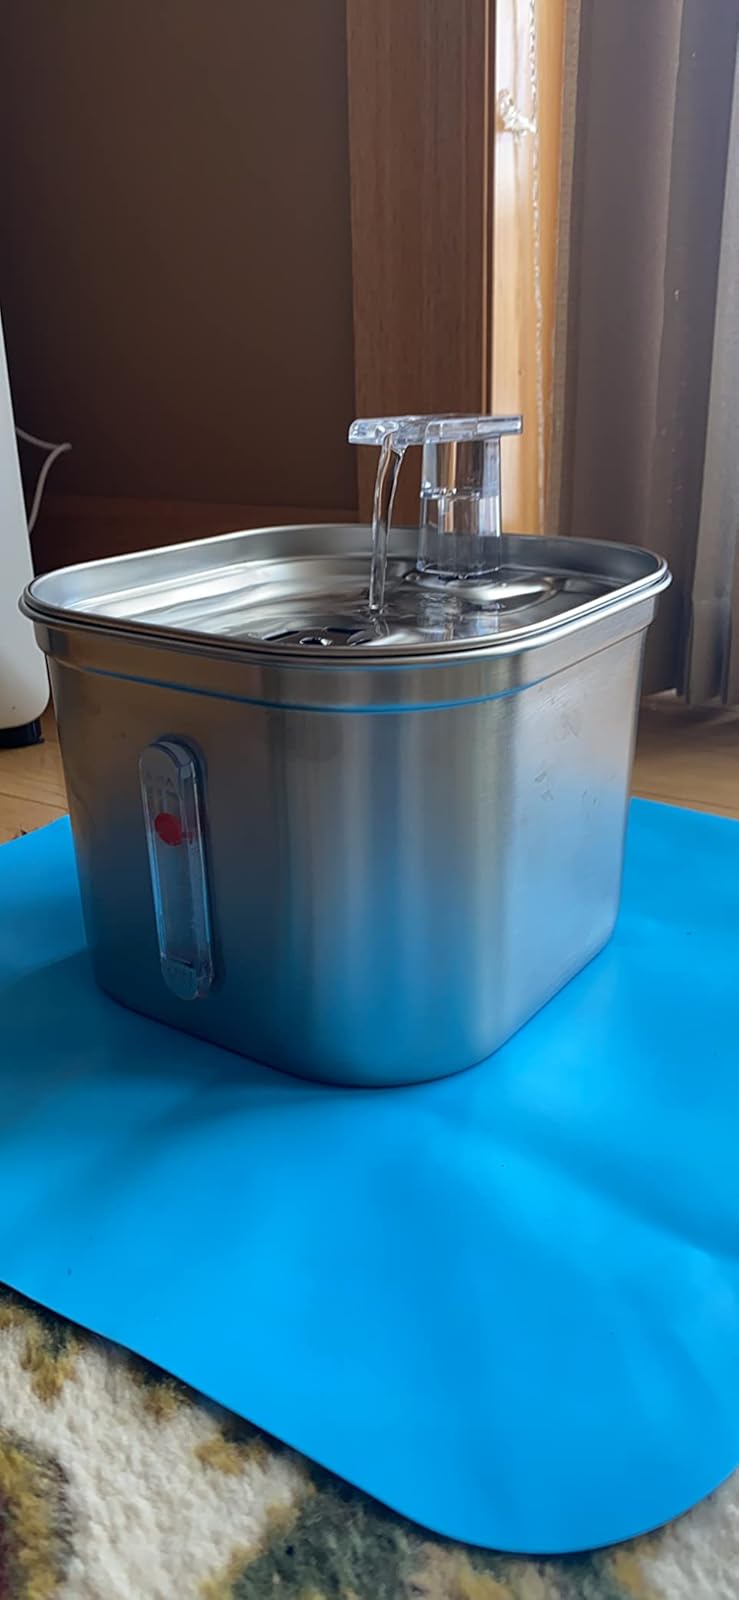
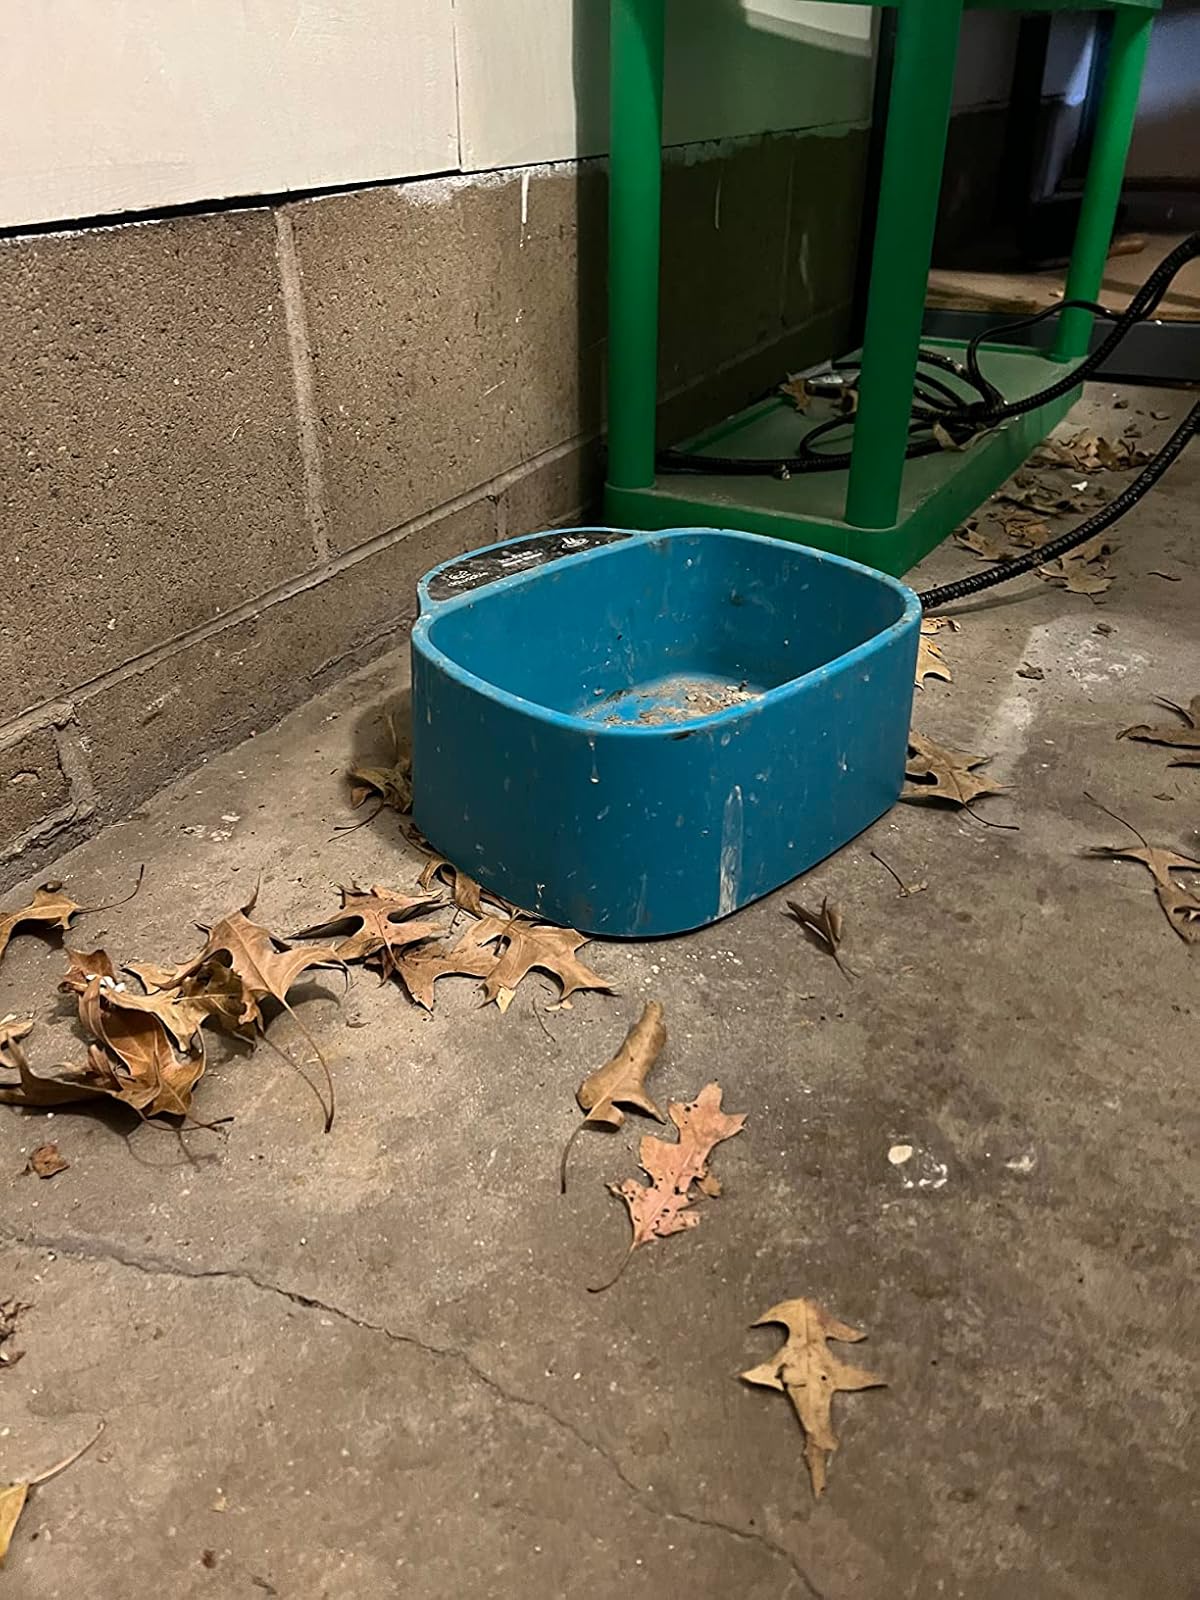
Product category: items_bowl
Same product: no